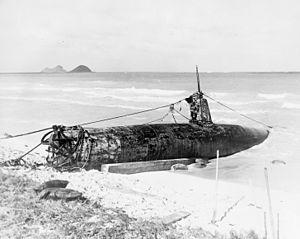
L’attaque de Pearl Harbor est une attaque surprise menée par les forces aéronavales japonaises le 7 décembre 1941 contre la base navale américaine de Pearl Harbor située sur l’île d’Oahu, dans le territoire américain d’Hawaï. Autorisée par l'empereur du Japon Hirohito, elle vise à détruire la flotte du Pacifique de l’United States Navy. Cette attaque provoque l'entrée des États-Unis dans le conflit mondial.